Kurt Ubben

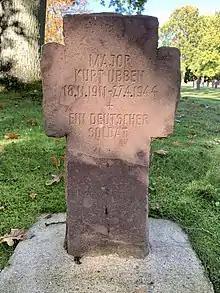
His grave at the Saint-Désir-de-Lisieux German war cemetery.

On 2 March 1944, "Oberstleutnant" Egon Mayer, "Geschwaderkommodore" of "Jagdgeschwader" 2 "Richthofen" (JG 2—2nd Fighter Wing) was killed in action in aerial combat with United States Army Air Forces (USAAF) fighter aircraft. In consequence, Ubben succeeded Mayer in this command position. JG 2 "Richthofen", named after World War I fighter ace Manfred von Richthofen, was based in France and was engaged in Defense of the Reich. Ubben left his former III. "Gruppe" on 10 March, assuming his new command in March 1944. Ubben left III. "Gruppe" of JG 77 on 10 March. Command of the "Gruppe" was handed to "Hauptmann" Emil Omert. Omert at the time was still with II. "Gruppe" of JG 77 and in consequence III. "Gruppe" was briefly led by "Hauptmann" Karl Bresoschek.